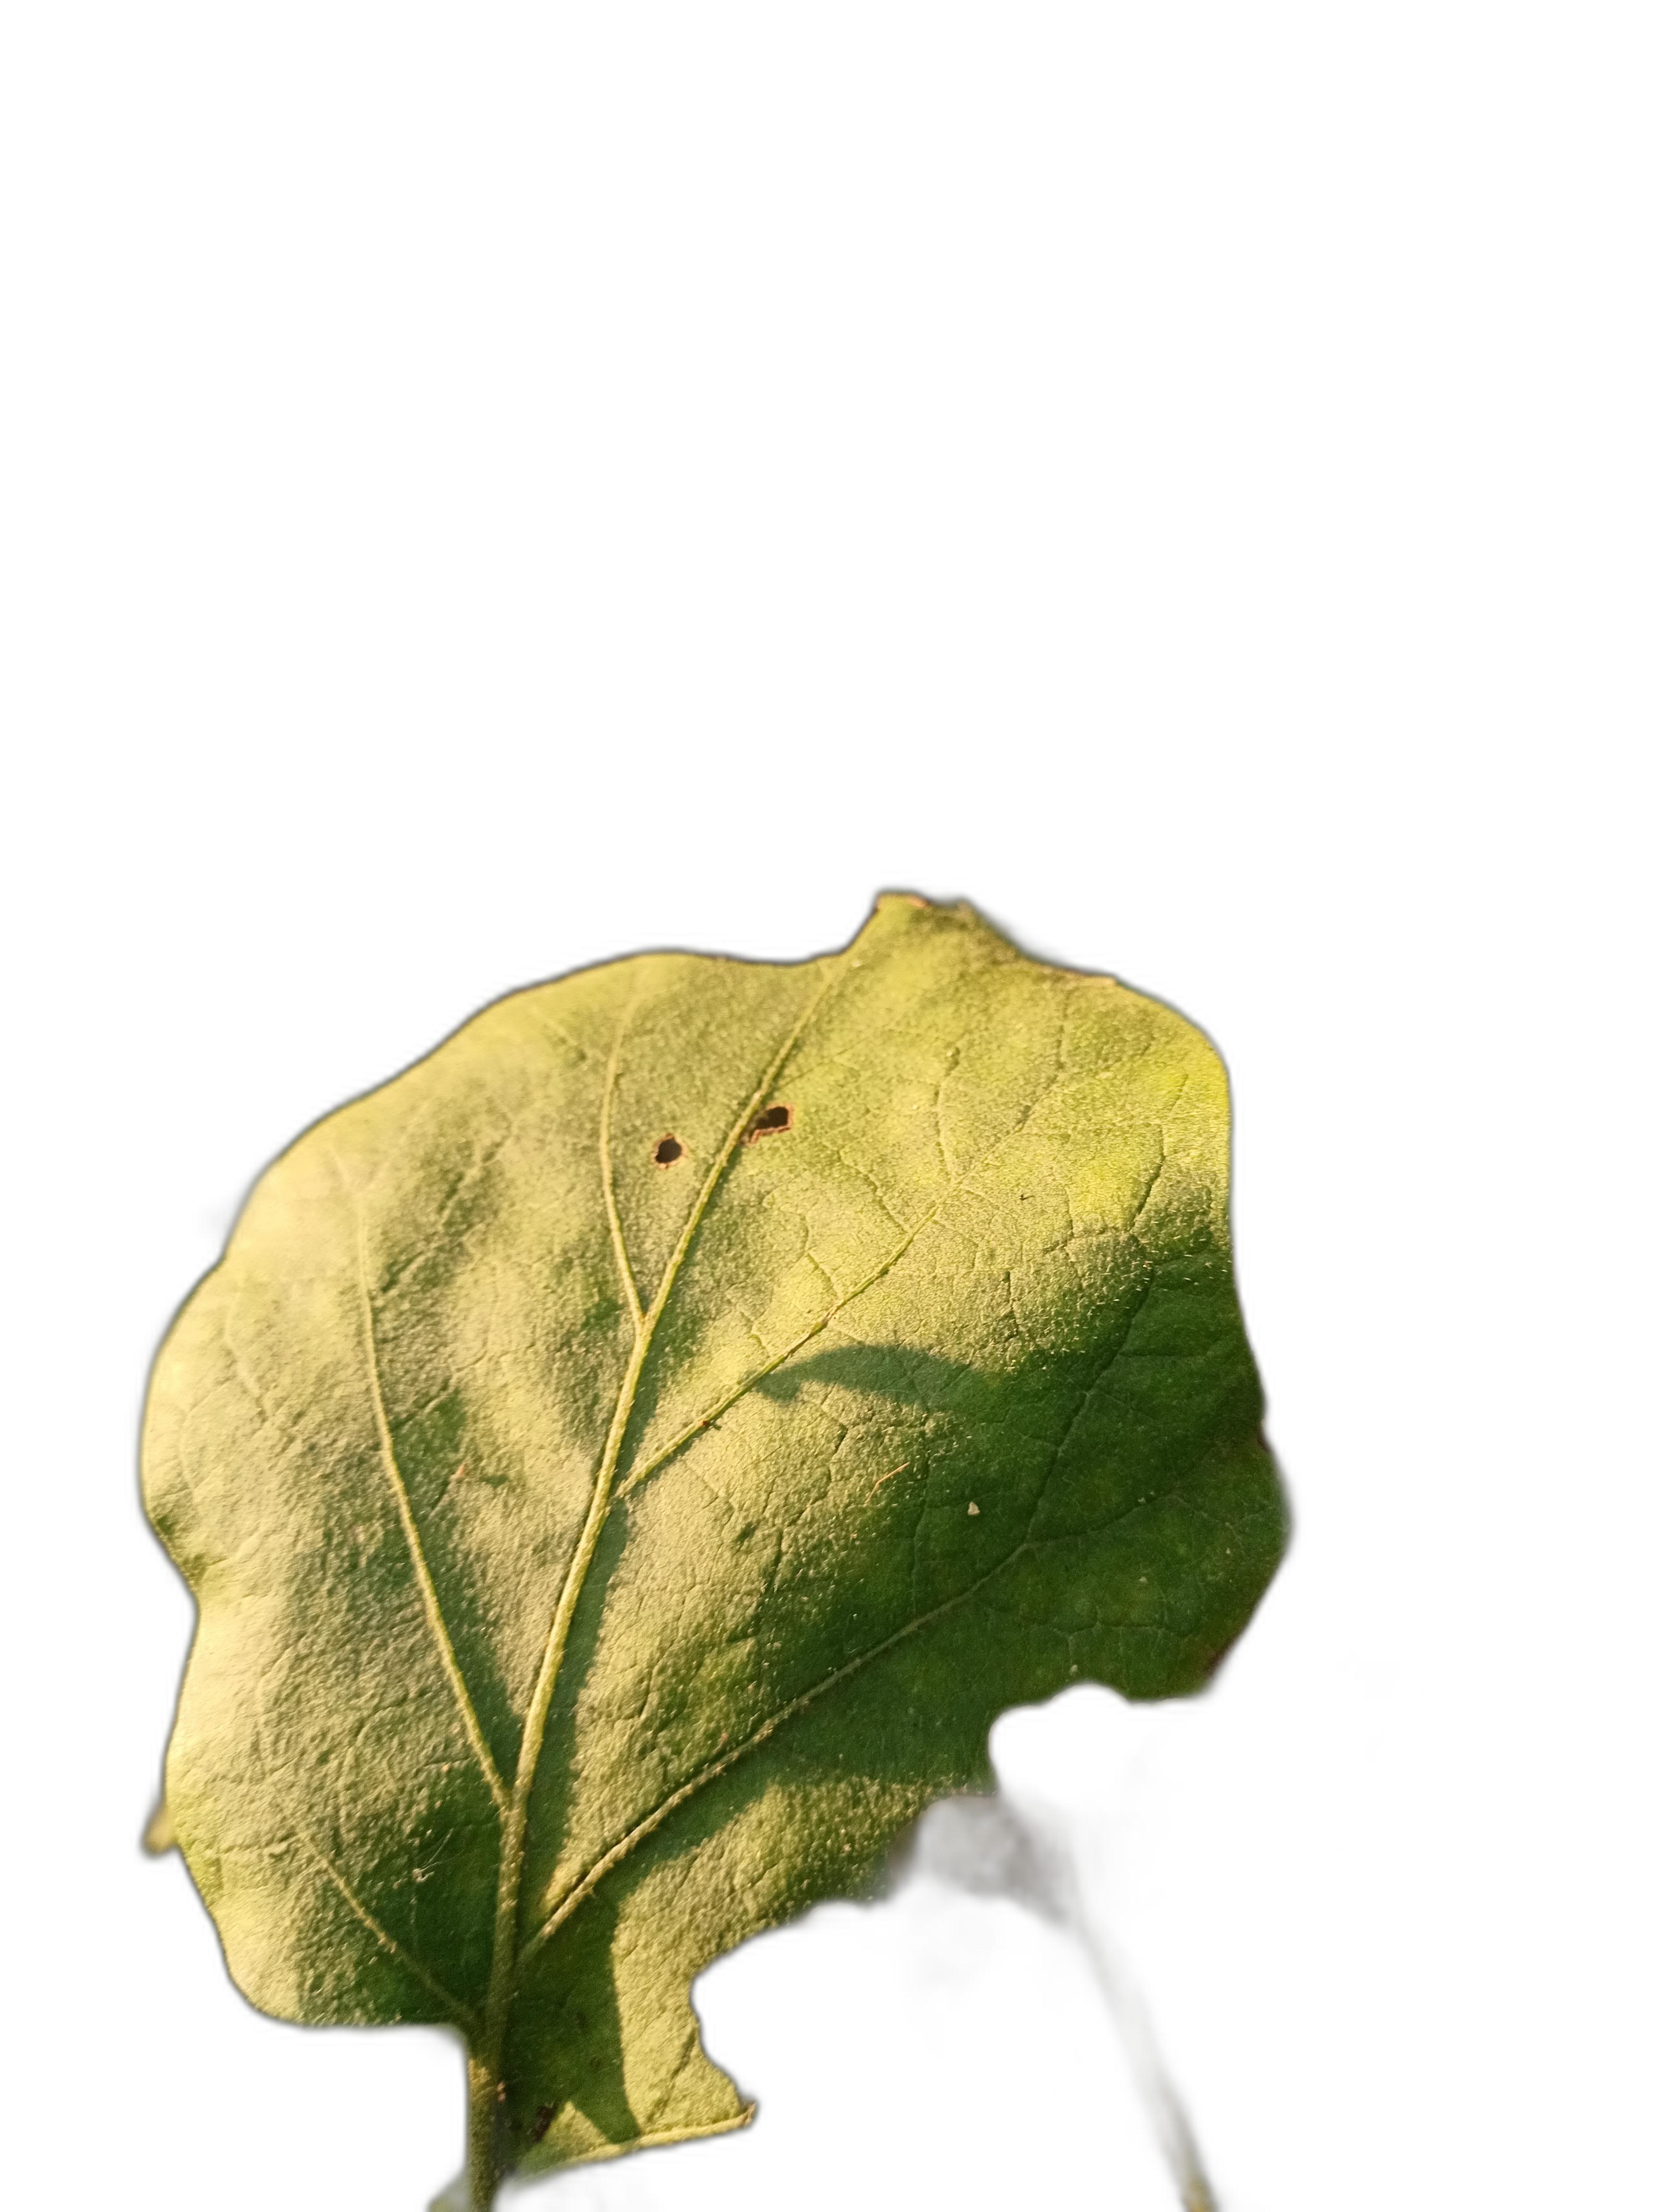
Label: Leaf Spot Disease